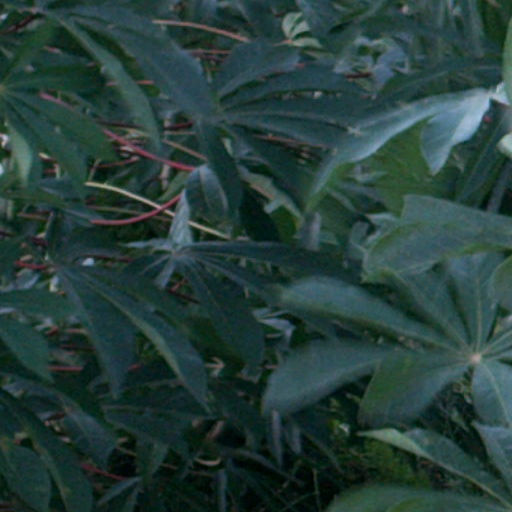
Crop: cassava